Elizabethton Covered Bridge

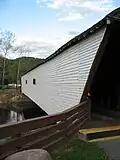
Elizabethton Covered Bridge

While allowing for pedestrian and bicycle transit over the Doe River, the Elizabethton Covered Bridge is now closed to all motor vehicle traffic.